BSA A10 series

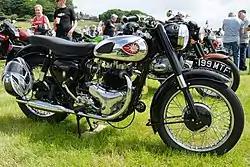
1960 Golden Flash

The BSA Golden Flash, commonly referred to as the Gold Flash, was the first of the series to be launched in 1950. Painted in a new gold colour, 80% of production was destined for the United States. This resulted in long delivery times for British customers, who were offered the model only in black.